Riverton Historic District (Barkhamsted, Connecticut)

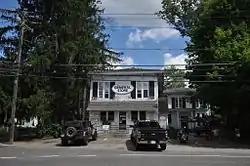
Riverton General Store

The Riverton Historic District is a historic district in the town of Barkhamsted, Connecticut that was listed on the National Register of Historic Places in 2007. It encompasses most of the historic 19th century industrial village of Riverton, whose mills were powered by the waters of the Still River and the East Branch Farmington River, which is located in the far northwestern corner of the town.